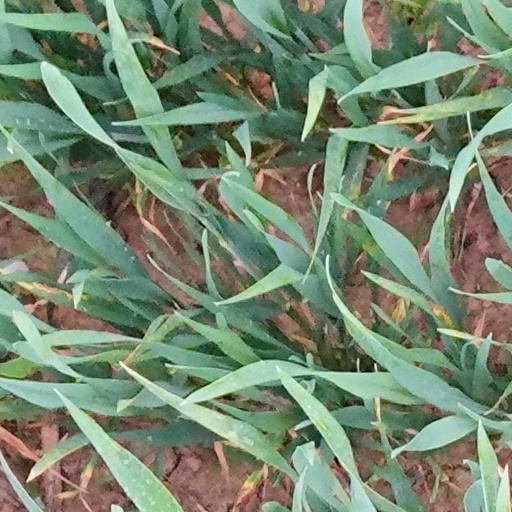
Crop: wheat